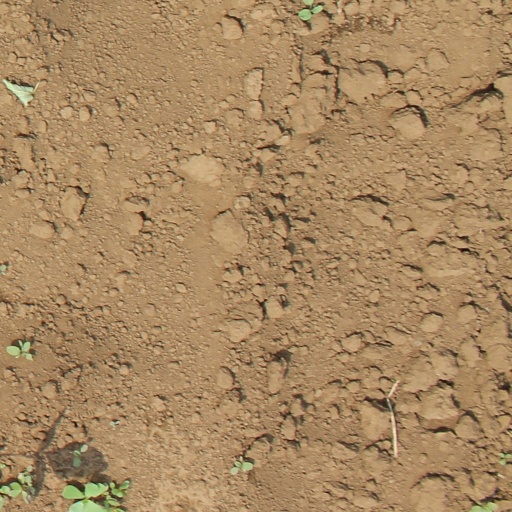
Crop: soybean